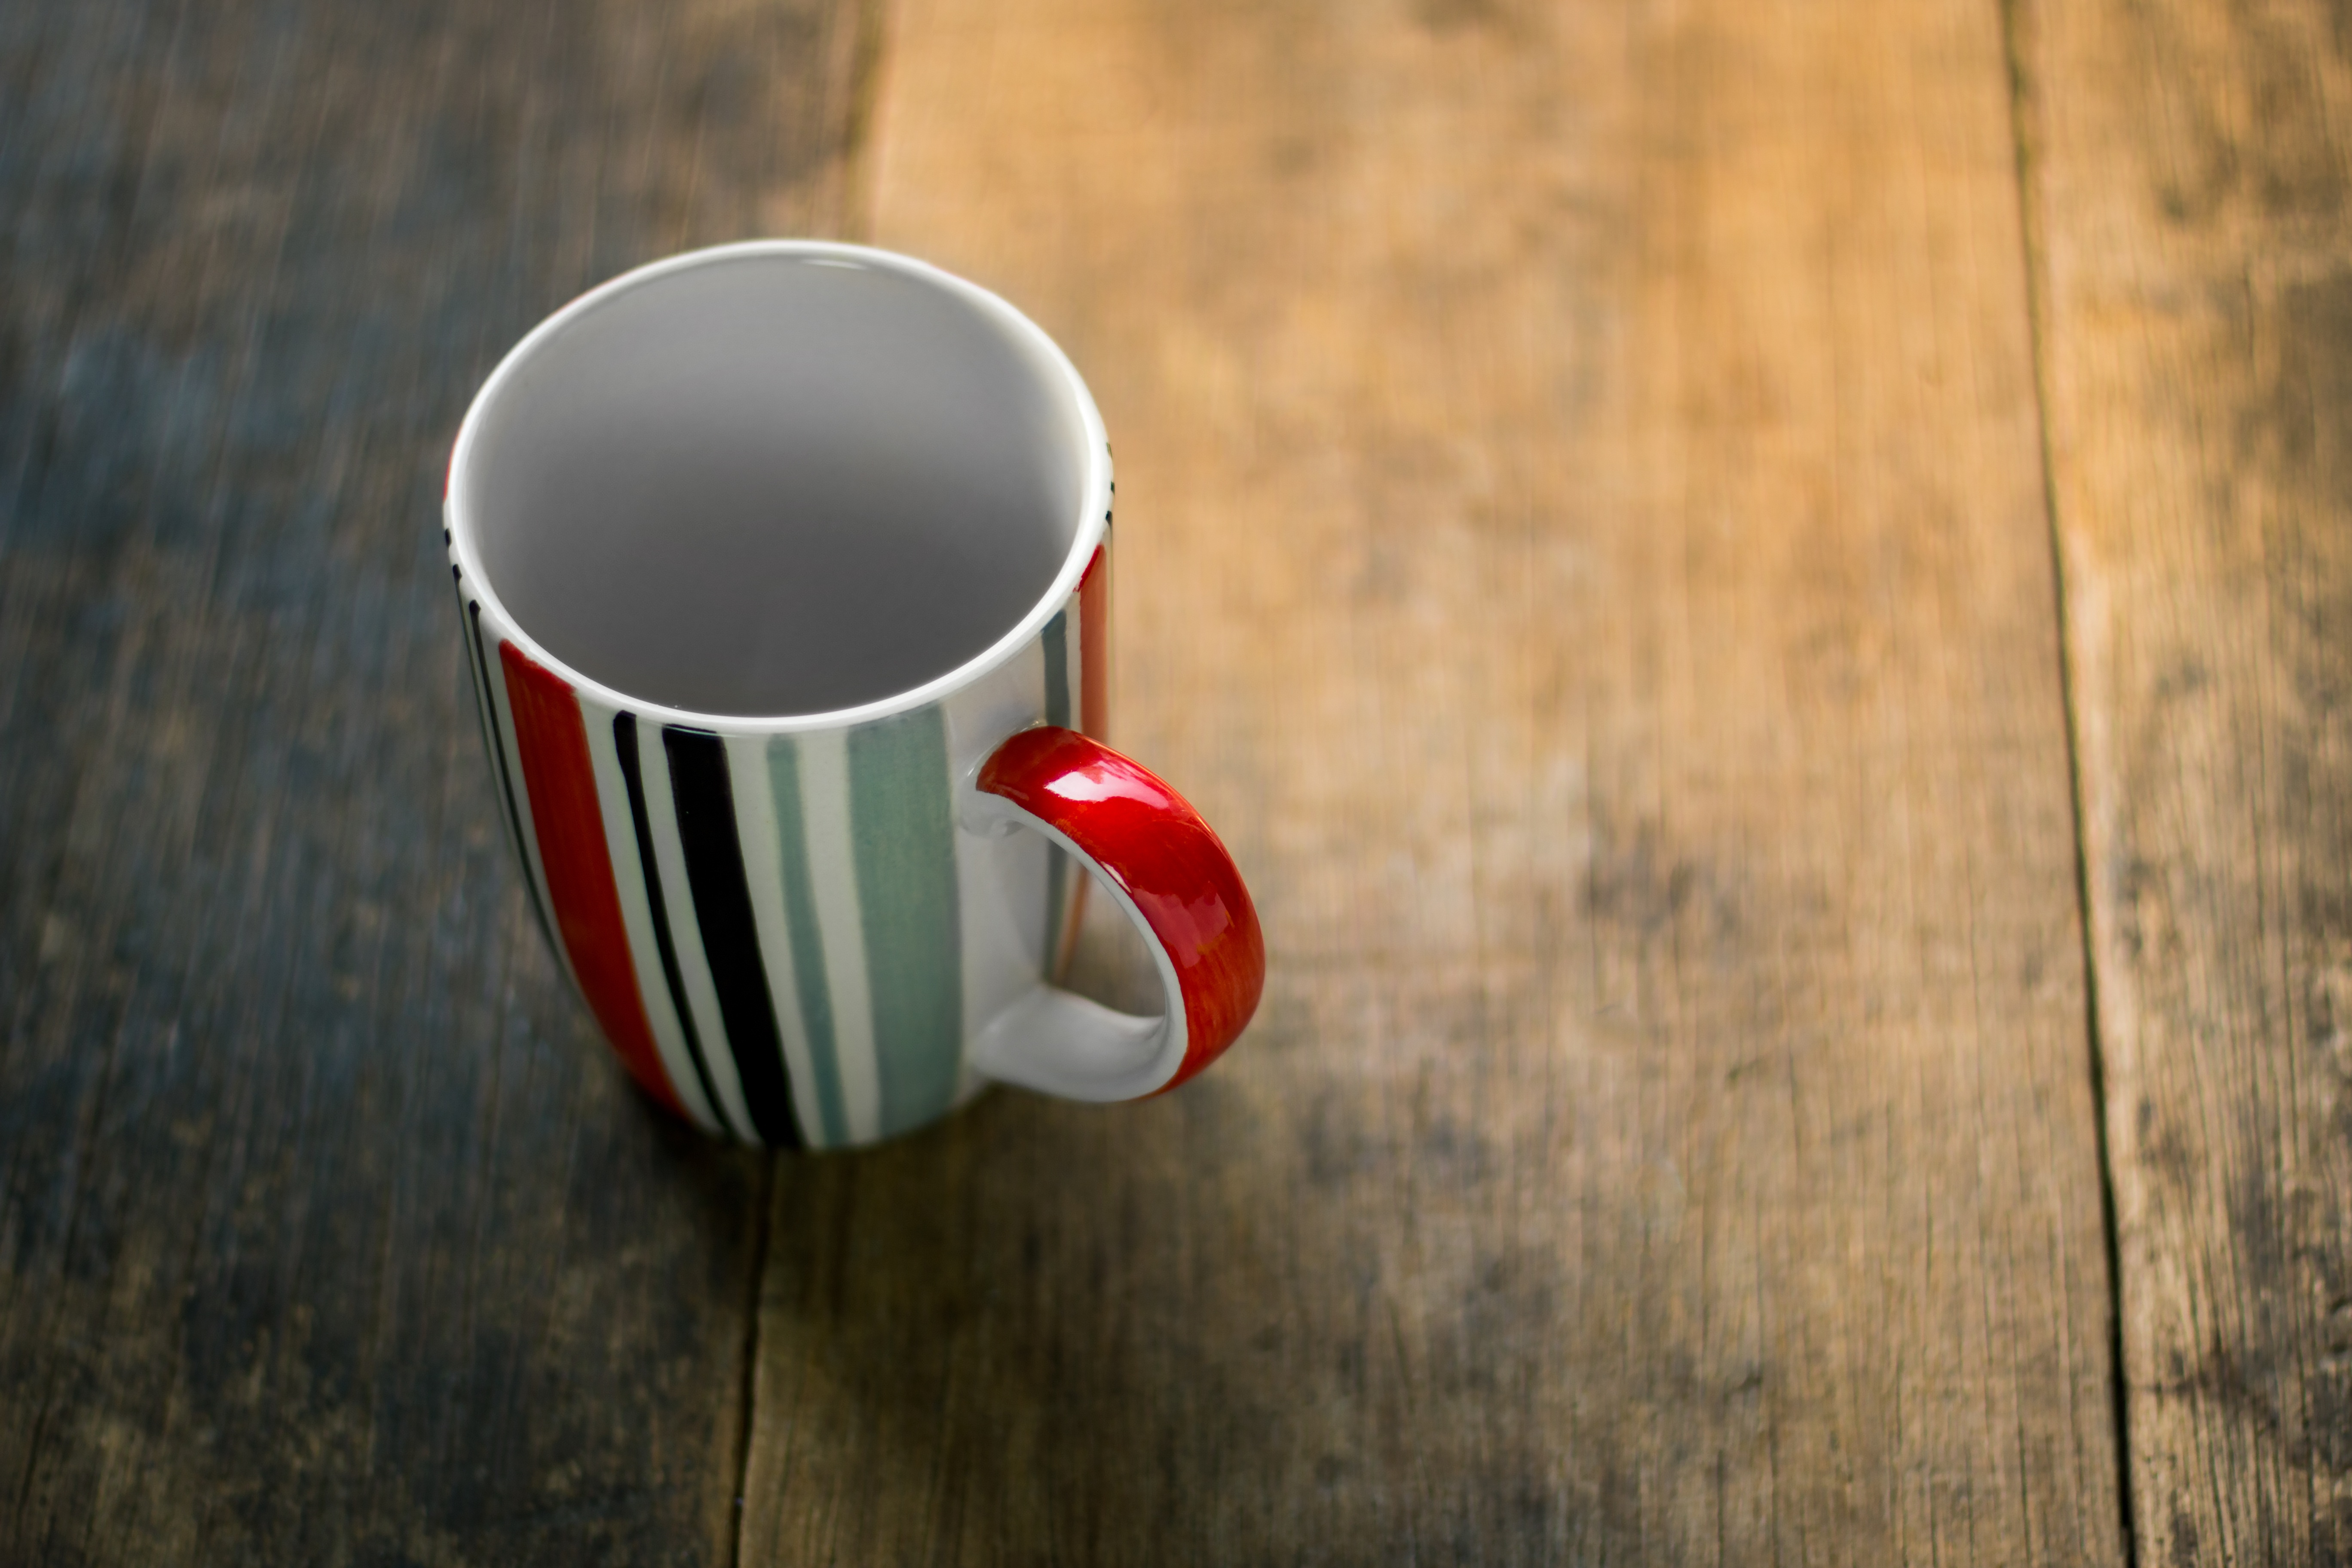
table, liquid, cafe, coffee, wood, white, vintage, texture, view, cup, food, red, color, space, fresh, brown, drink, empty, black, closeup, coffee cup, striped, one, background, wooden, top